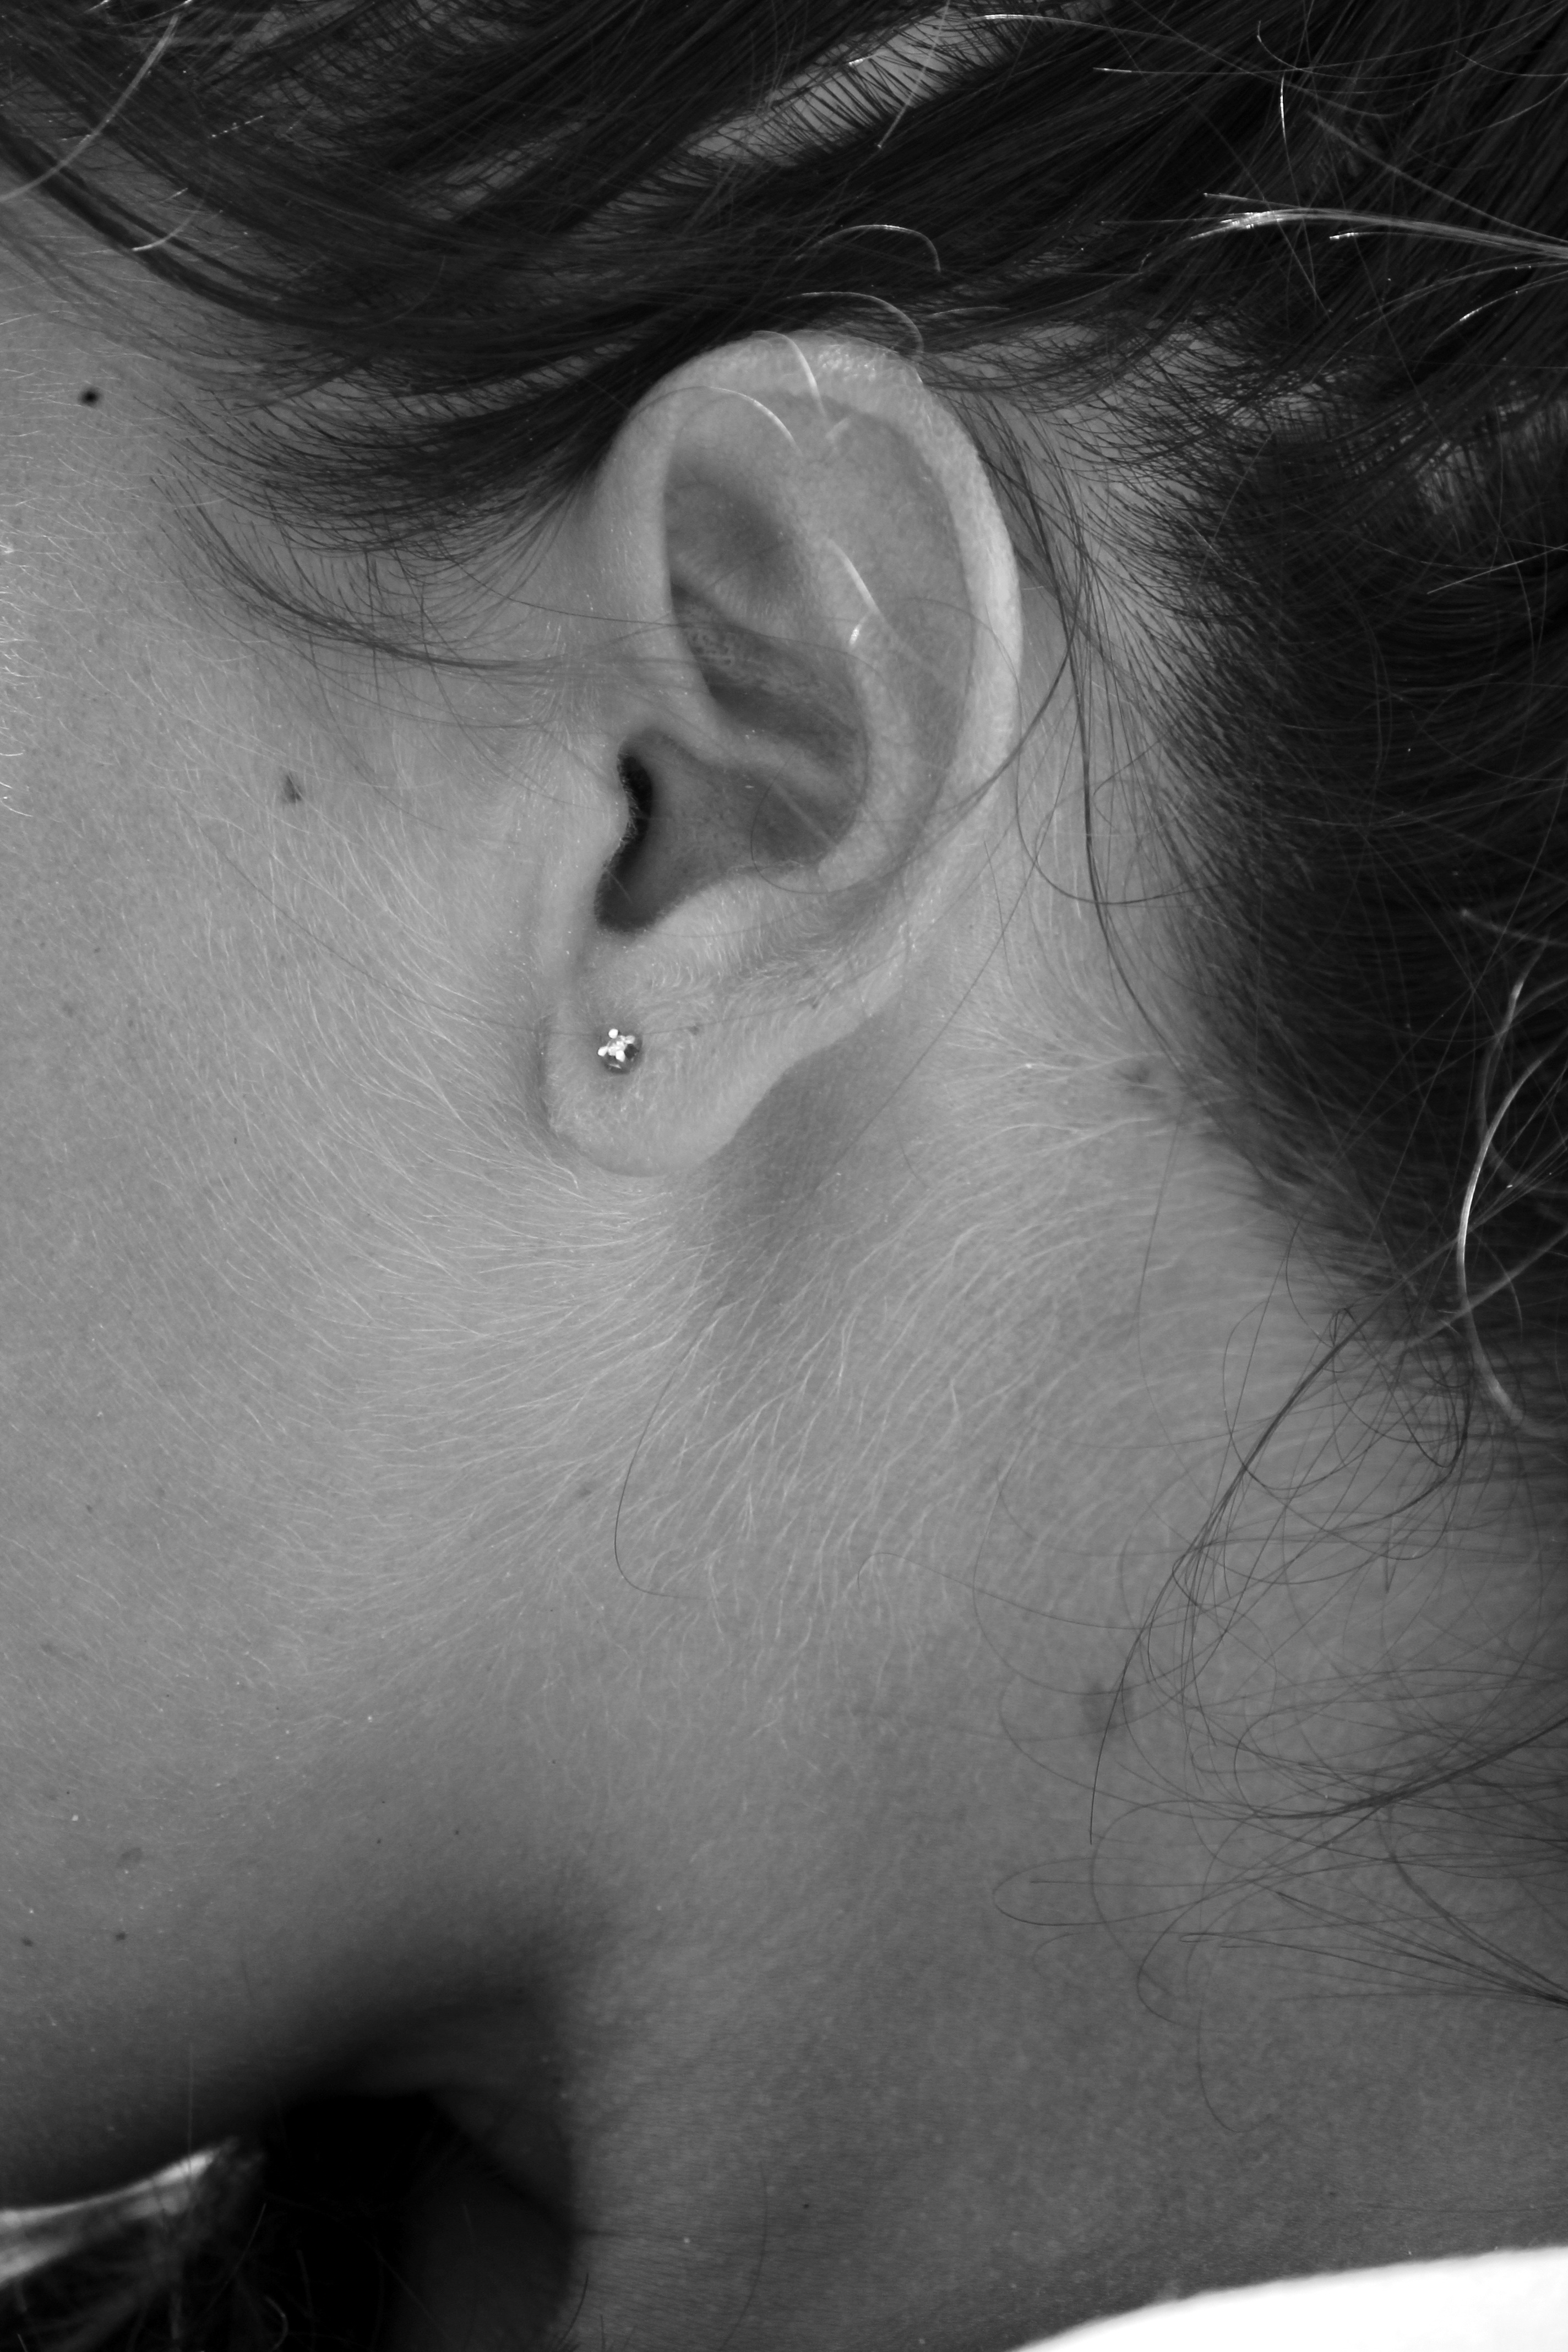
black and white, girl, hair, white, photography, portrait, black, ear, monochrome, mouth, chest, close up, human body, earring, face, nose, neck, eye, head, skin, beauty, organ, emotion, interaction, sense, monochrome photography